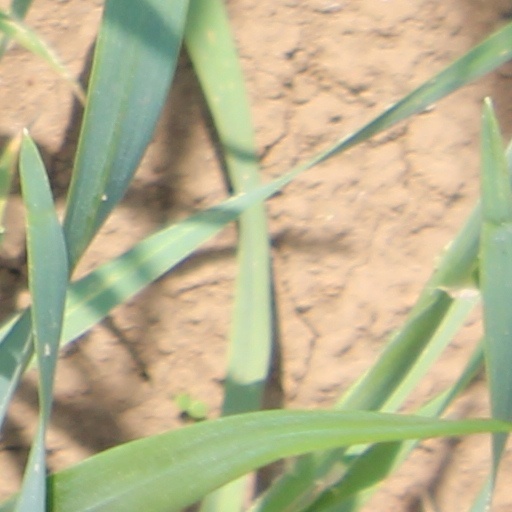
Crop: wheat